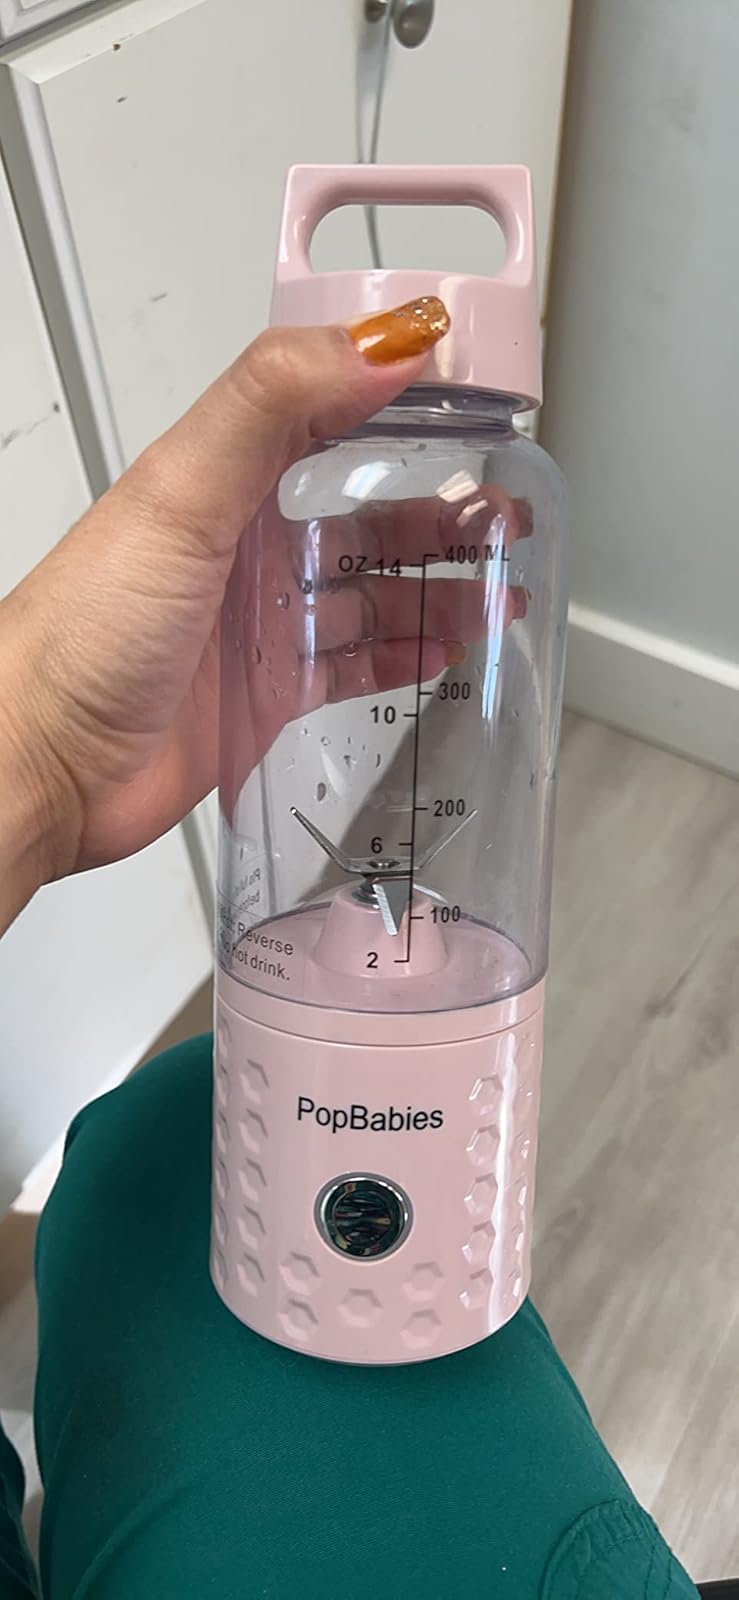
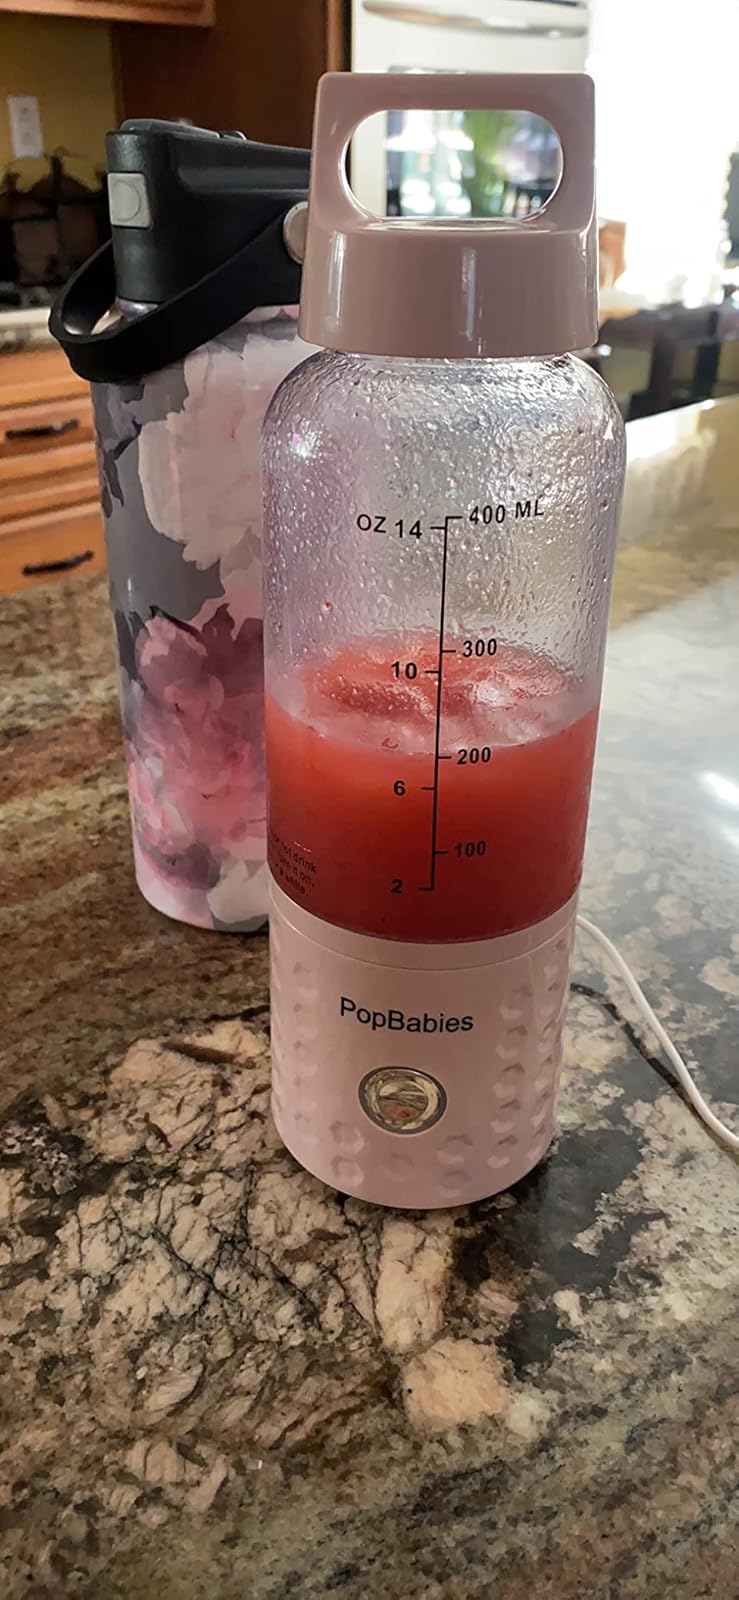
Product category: items_blender
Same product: yes